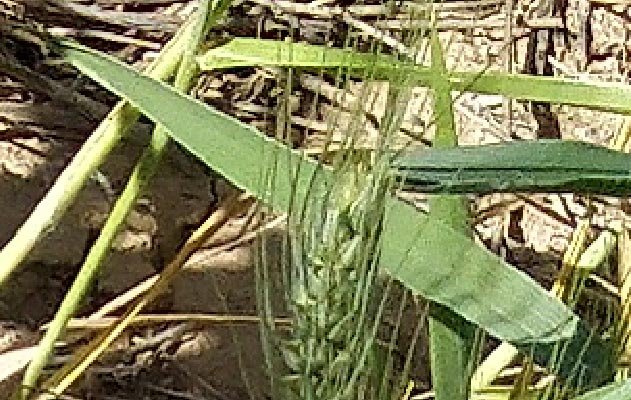
Label: Wheat___Healthy